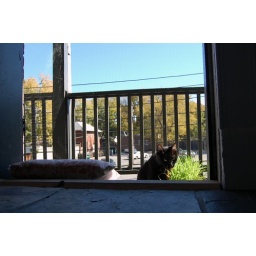
diggin in the cat grass